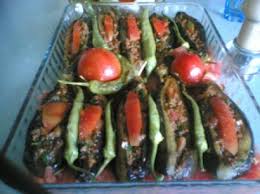
Yemek: karniyarik